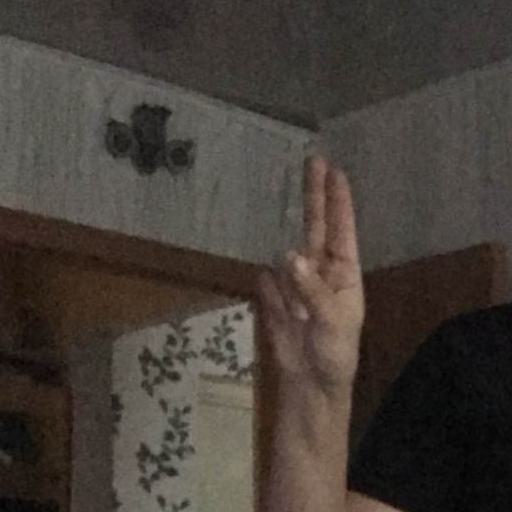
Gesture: two_up